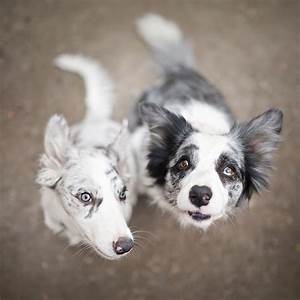
Label: cane